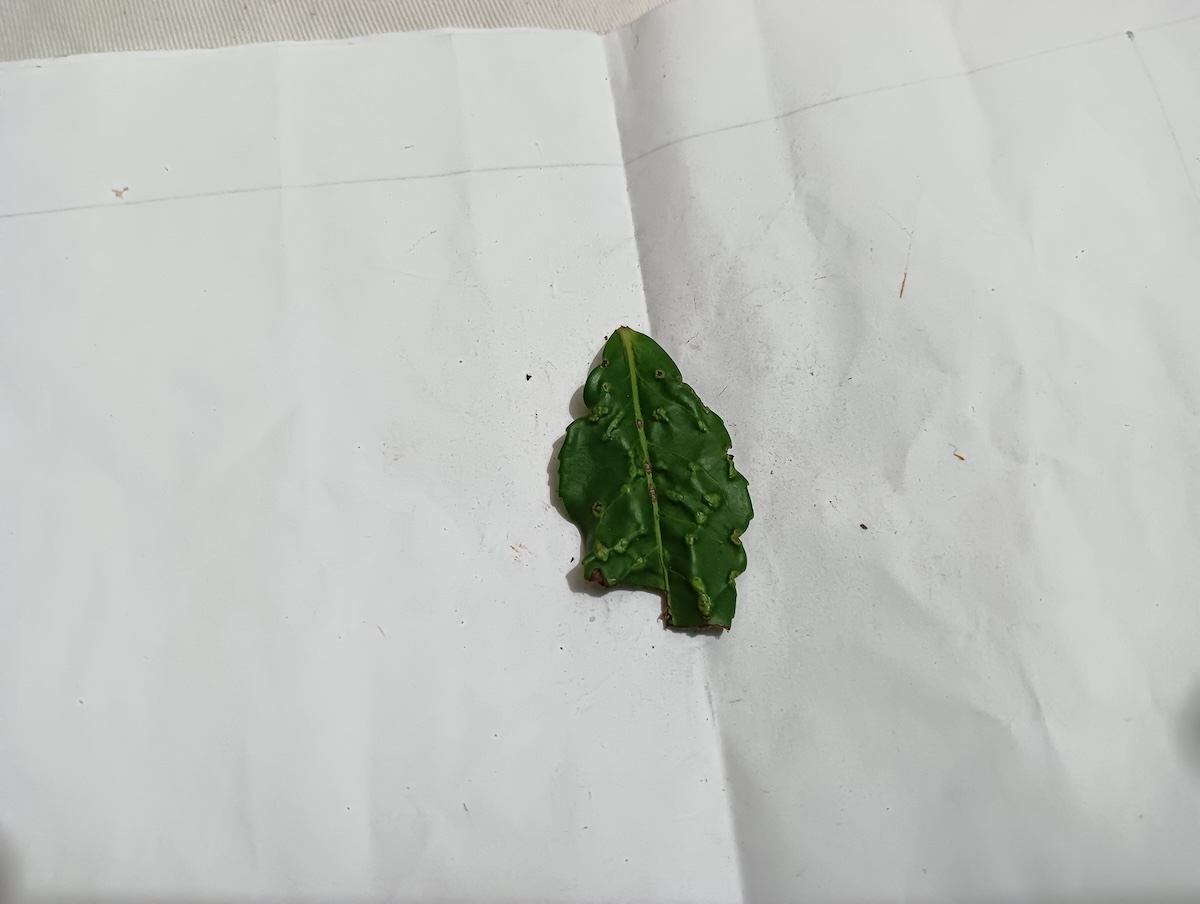
Label: Green mirid bug